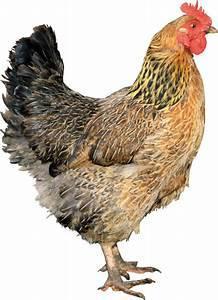
chicken